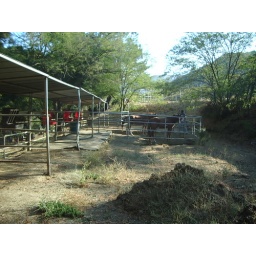
horse stable (at bottom of hill near house)